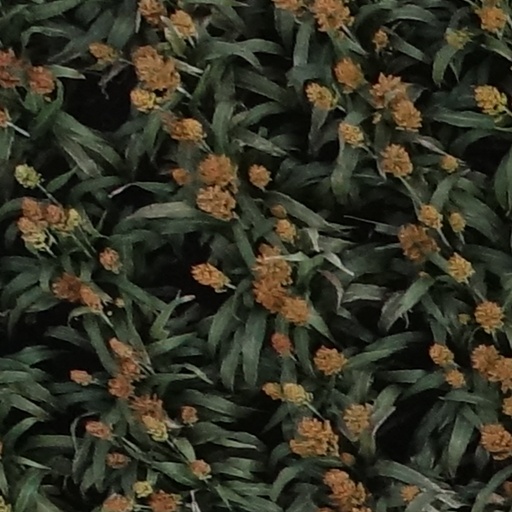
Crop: sorghum